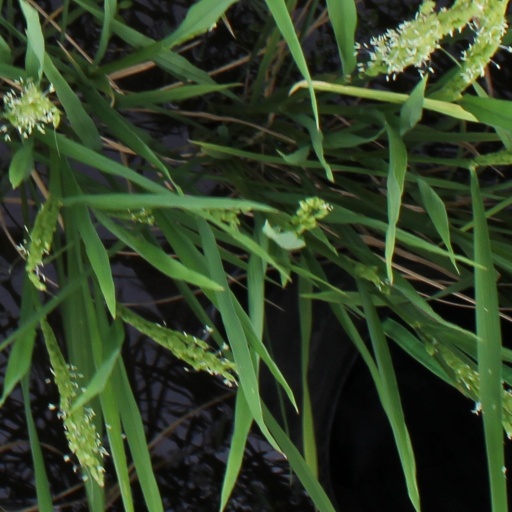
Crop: rice